The Shadow of Saganami

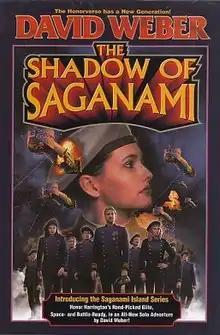
First edition

The Shadow of Saganami is a science fiction novel by American writer David Weber, published in 2004. Set in the Honorverse, it is the first in the "Saganami Island" series, spun off from the main Honor Harrington series. It debuted at No. 16 on "The New York Times" best seller list for hardcover fiction.